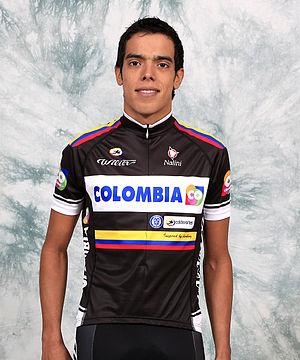
Jarlinson Pantano Gómez, né le 19 novembre 1988 à Cali, est un coureur cycliste colombien professionnel entre 2007 et 2019. Il fait ses débuts professionnels au sein de l'équipe colombienne Colombia es Pasion. Il a notamment remporté une étape du Tour de France 2016. Il met fin à sa carrière à 30 ans après avoir été contrôlé positif à l'EPO.